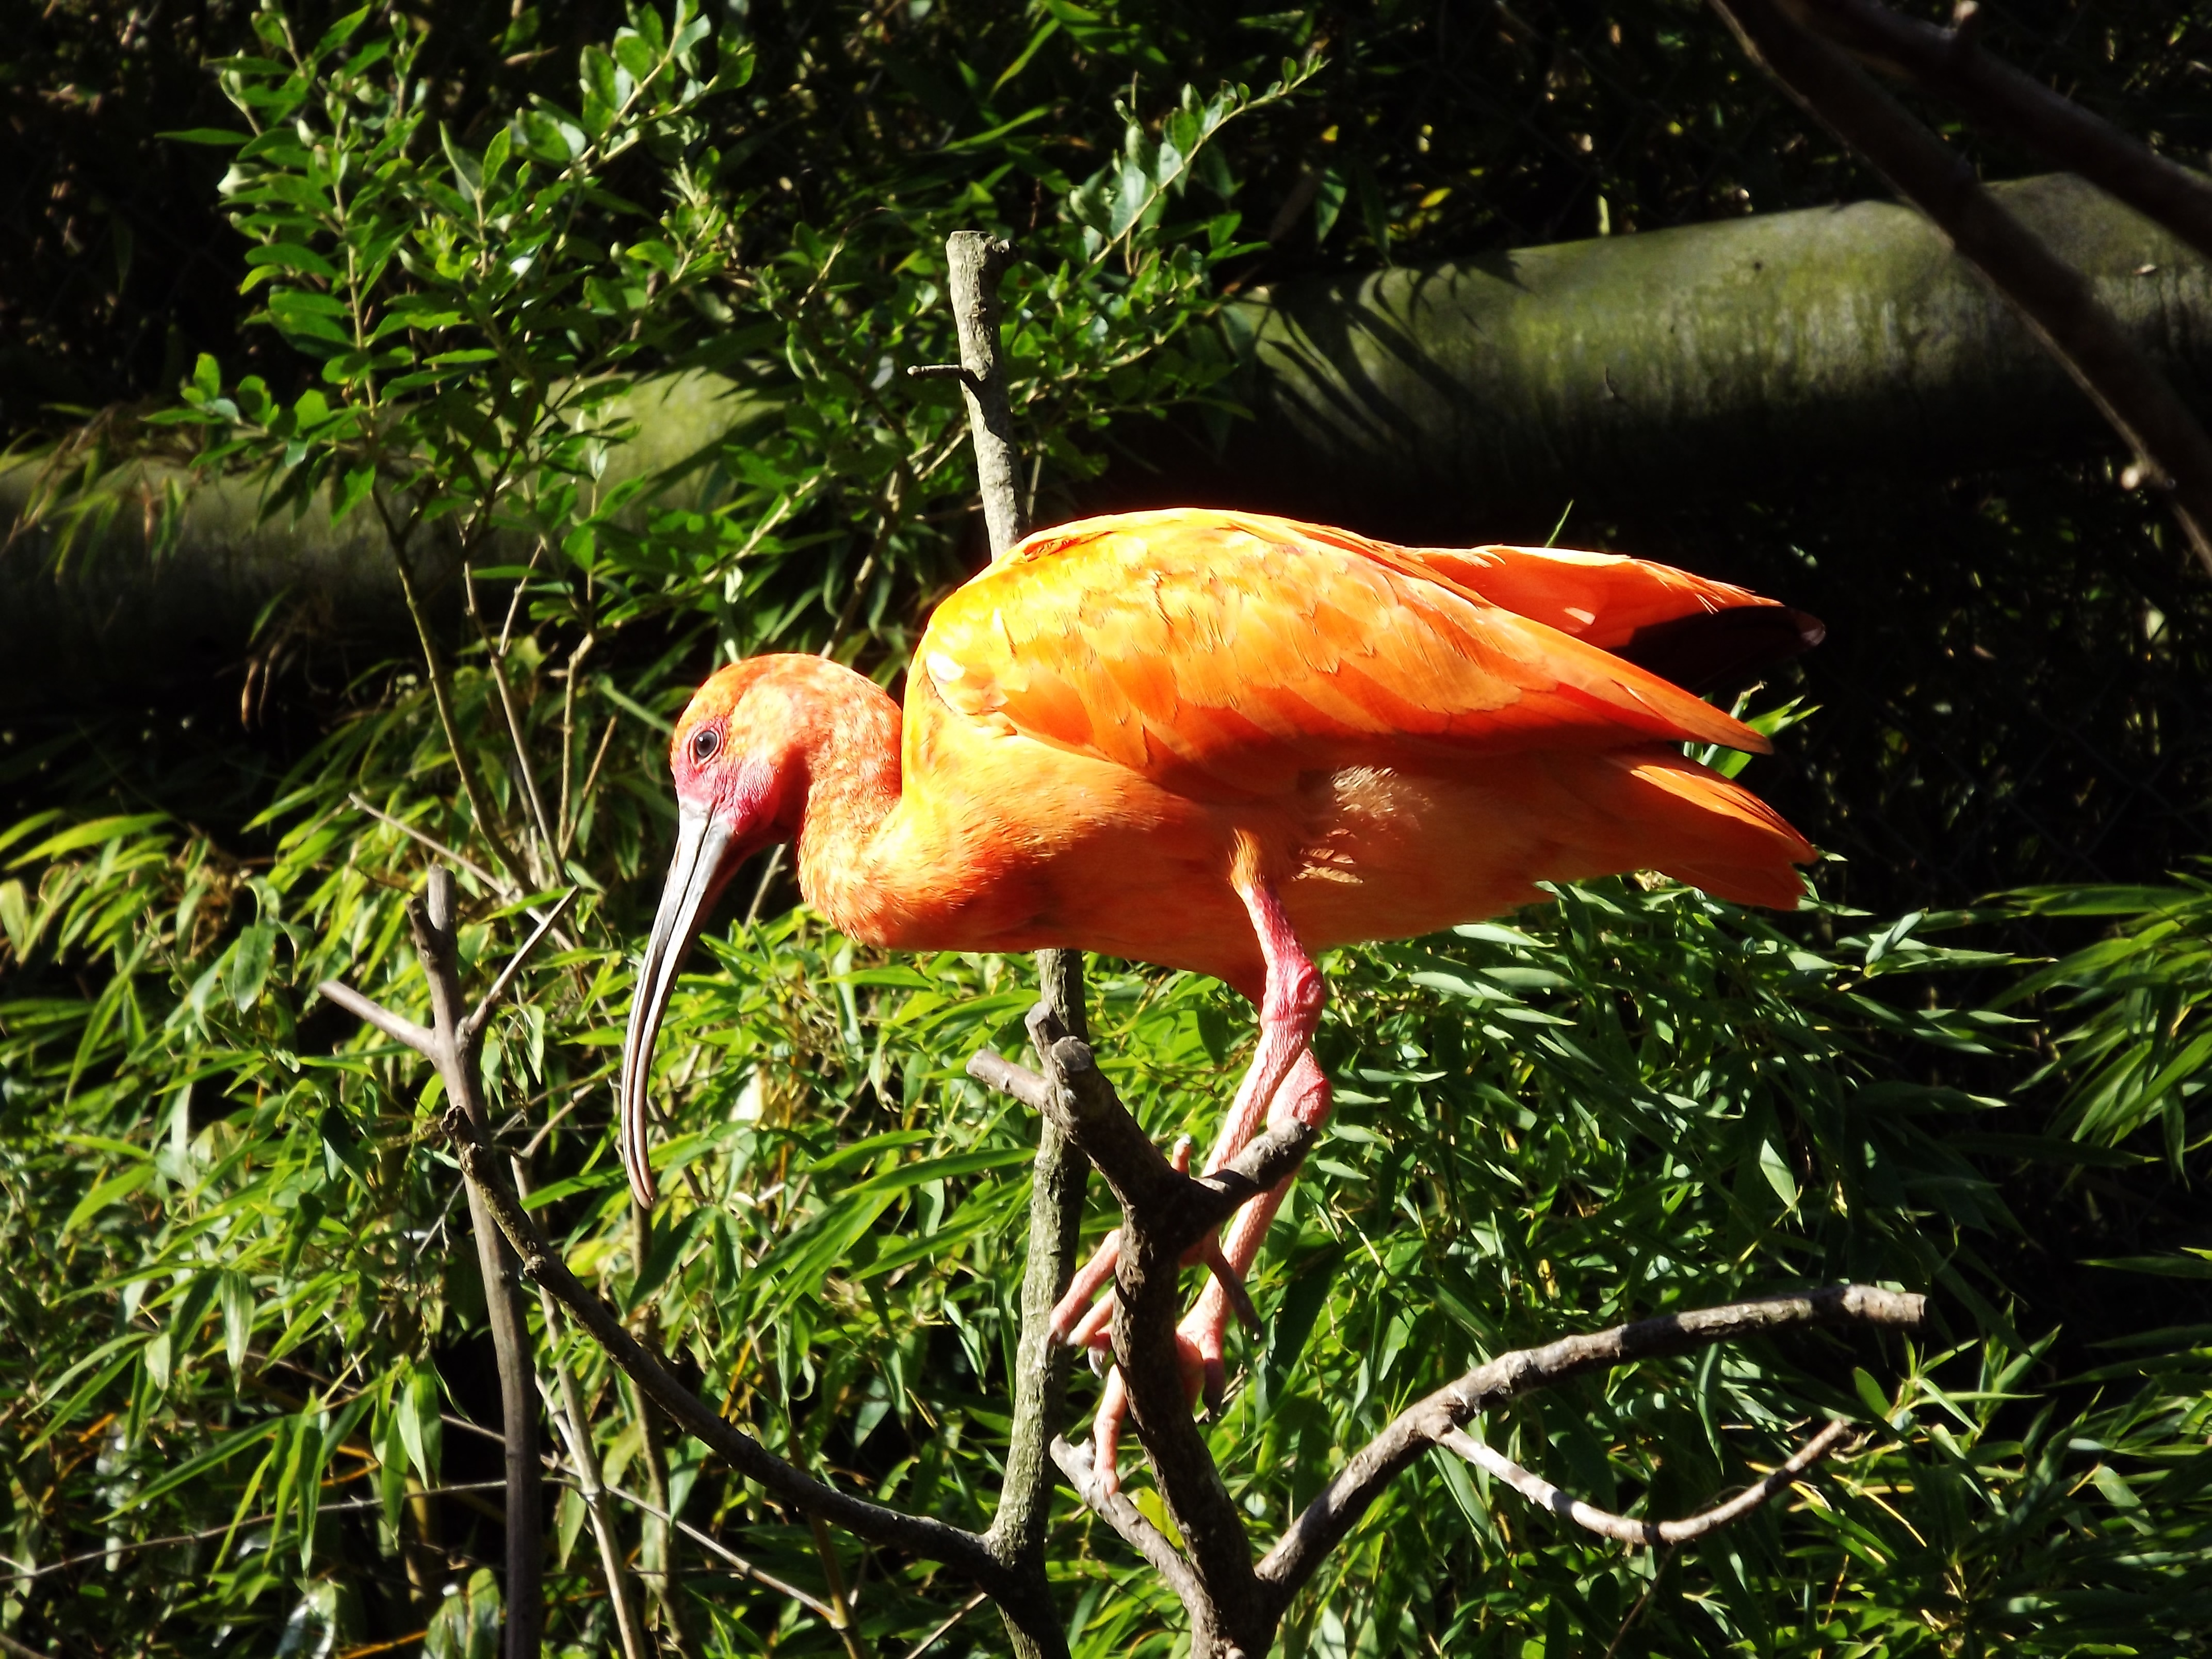
nature, bird, plant, leaf, flower, wildlife, orange, jungle, beak, autumn, park, botany, garden, flora, fauna, birds, flamingo, feathers, animals, exotic, ibis, water bird